2009 Cinchona earthquake

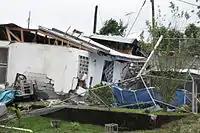
A house collapsed after earthquake.

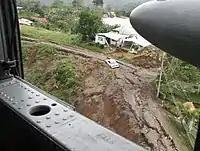
Landslide seen from a helicopter.

The earthquake took at least 34 lives, including at least three children, left 64 people missing, and injured at least 91. Hundreds of people were trapped and two villages were cut off. Most of the victims died when a landslide occurred near the La Paz waterfall by the Poás Volcano, and 452 people including 369 tourists were evacuated from the area in helicopters. 1,244 people were displaced in the immediate aftermath. In addition, a hotel, houses, roads, and vehicles were damaged, and several bridges were also destroyed. The town of Cinchona was severely hit, and all of the buildings there were heavily damaged. Power was temporarily disrupted in San José.